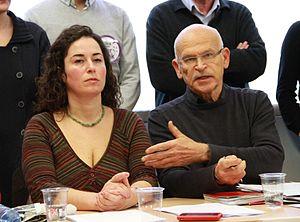
Pinar Selek et Günter Wallraff conférence de presse Strasbourg 25 janvier 2013
Pınar Selek, née le 8 octobre 1971 à Istanbul, est une sociologue, militante antimilitariste féministe et écrivaine turque, vivant en exil en France où elle a obtenu la nationalité française en 2017.